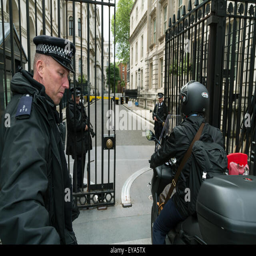
police in front of the entrance